MacDuffie School

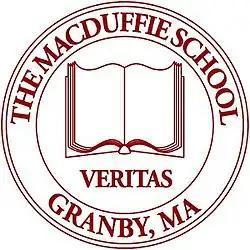

The MacDuffie School is a private, nonsectarian, coeducational college preparatory school for day and boarding students in grades 6–12. The school is located on over 250 acres in Granby, Massachusetts, United States, within close distance to the University of Massachusetts, and Amherst, Hampshire and Mount Holyoke colleges.